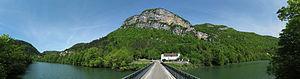
Pont de Chancia sur La Bienne avec falaises de Chancia ( Pierre Martin
Chancia est une commune française située dans le département du Jura en région Bourgogne-Franche-Comté.
Chancia est une commune française située dans le département du Jura en région Bourgogne-Franche-Comté.